Sky position (RA, Dec in degrees): 25.544, 0.1248
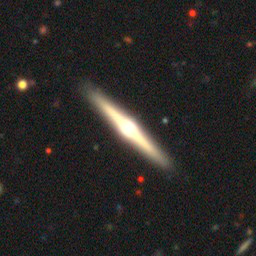
Galaxy morphology: Edge-on Galaxies with Bulge